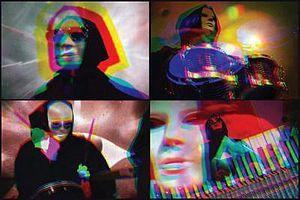
Lumerians est un groupe de rock américain, originaire de la région de la baie de San Francisco, en Californie. Leur son oscille entre le rock psychédélique, le rock expérimental, le mindbender, et le space rock.